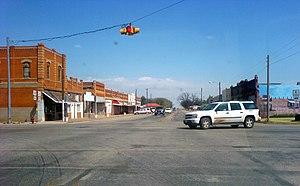
Rule est une ville située à l'est du comté de Haskell au Texas, aux États-Unis.